John Joseph Montgomery

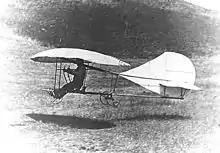
John J. Montgomery landing "The Evergreen" monoplane glider in October, 1911.

Following the catastrophic 1906 San Francisco earthquake, Montgomery's gliding experiments were curtailed until 1911. Montgomery began experimenting with a new control system in which pitch and roll of the glider were managed by wing warping, while the tail assembly was fixed. Montgomery intended to add a motor and apply for a patent. This glider, "The Evergreen" (named after the Evergreen district of San Jose, California where flight tests occurred), was flown by Montgomery as well as another aeronaut Reinhardt more than 50 times in October 1911.